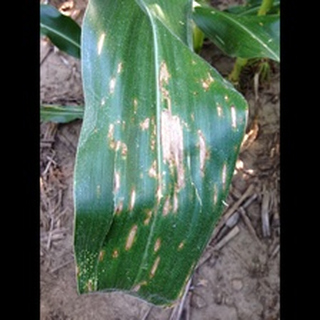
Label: corn_northern_leaf_blight